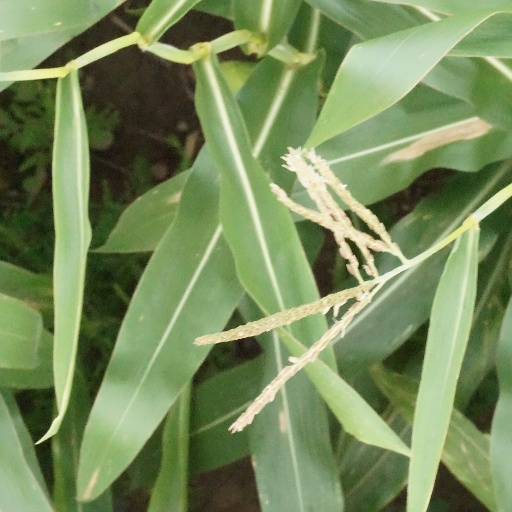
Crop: maize; corn